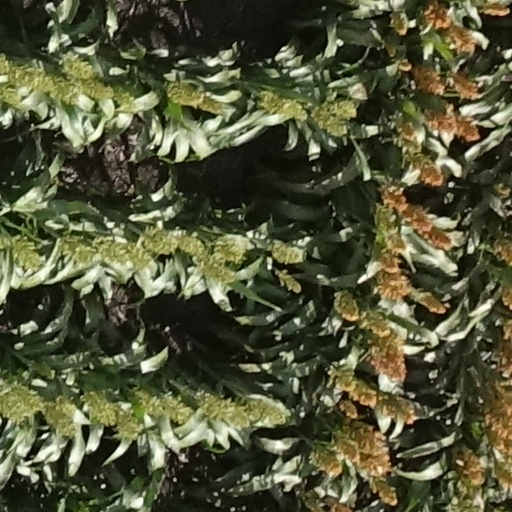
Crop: sorghum